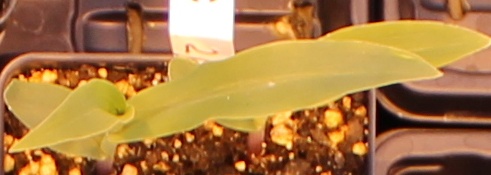
Label: Corn